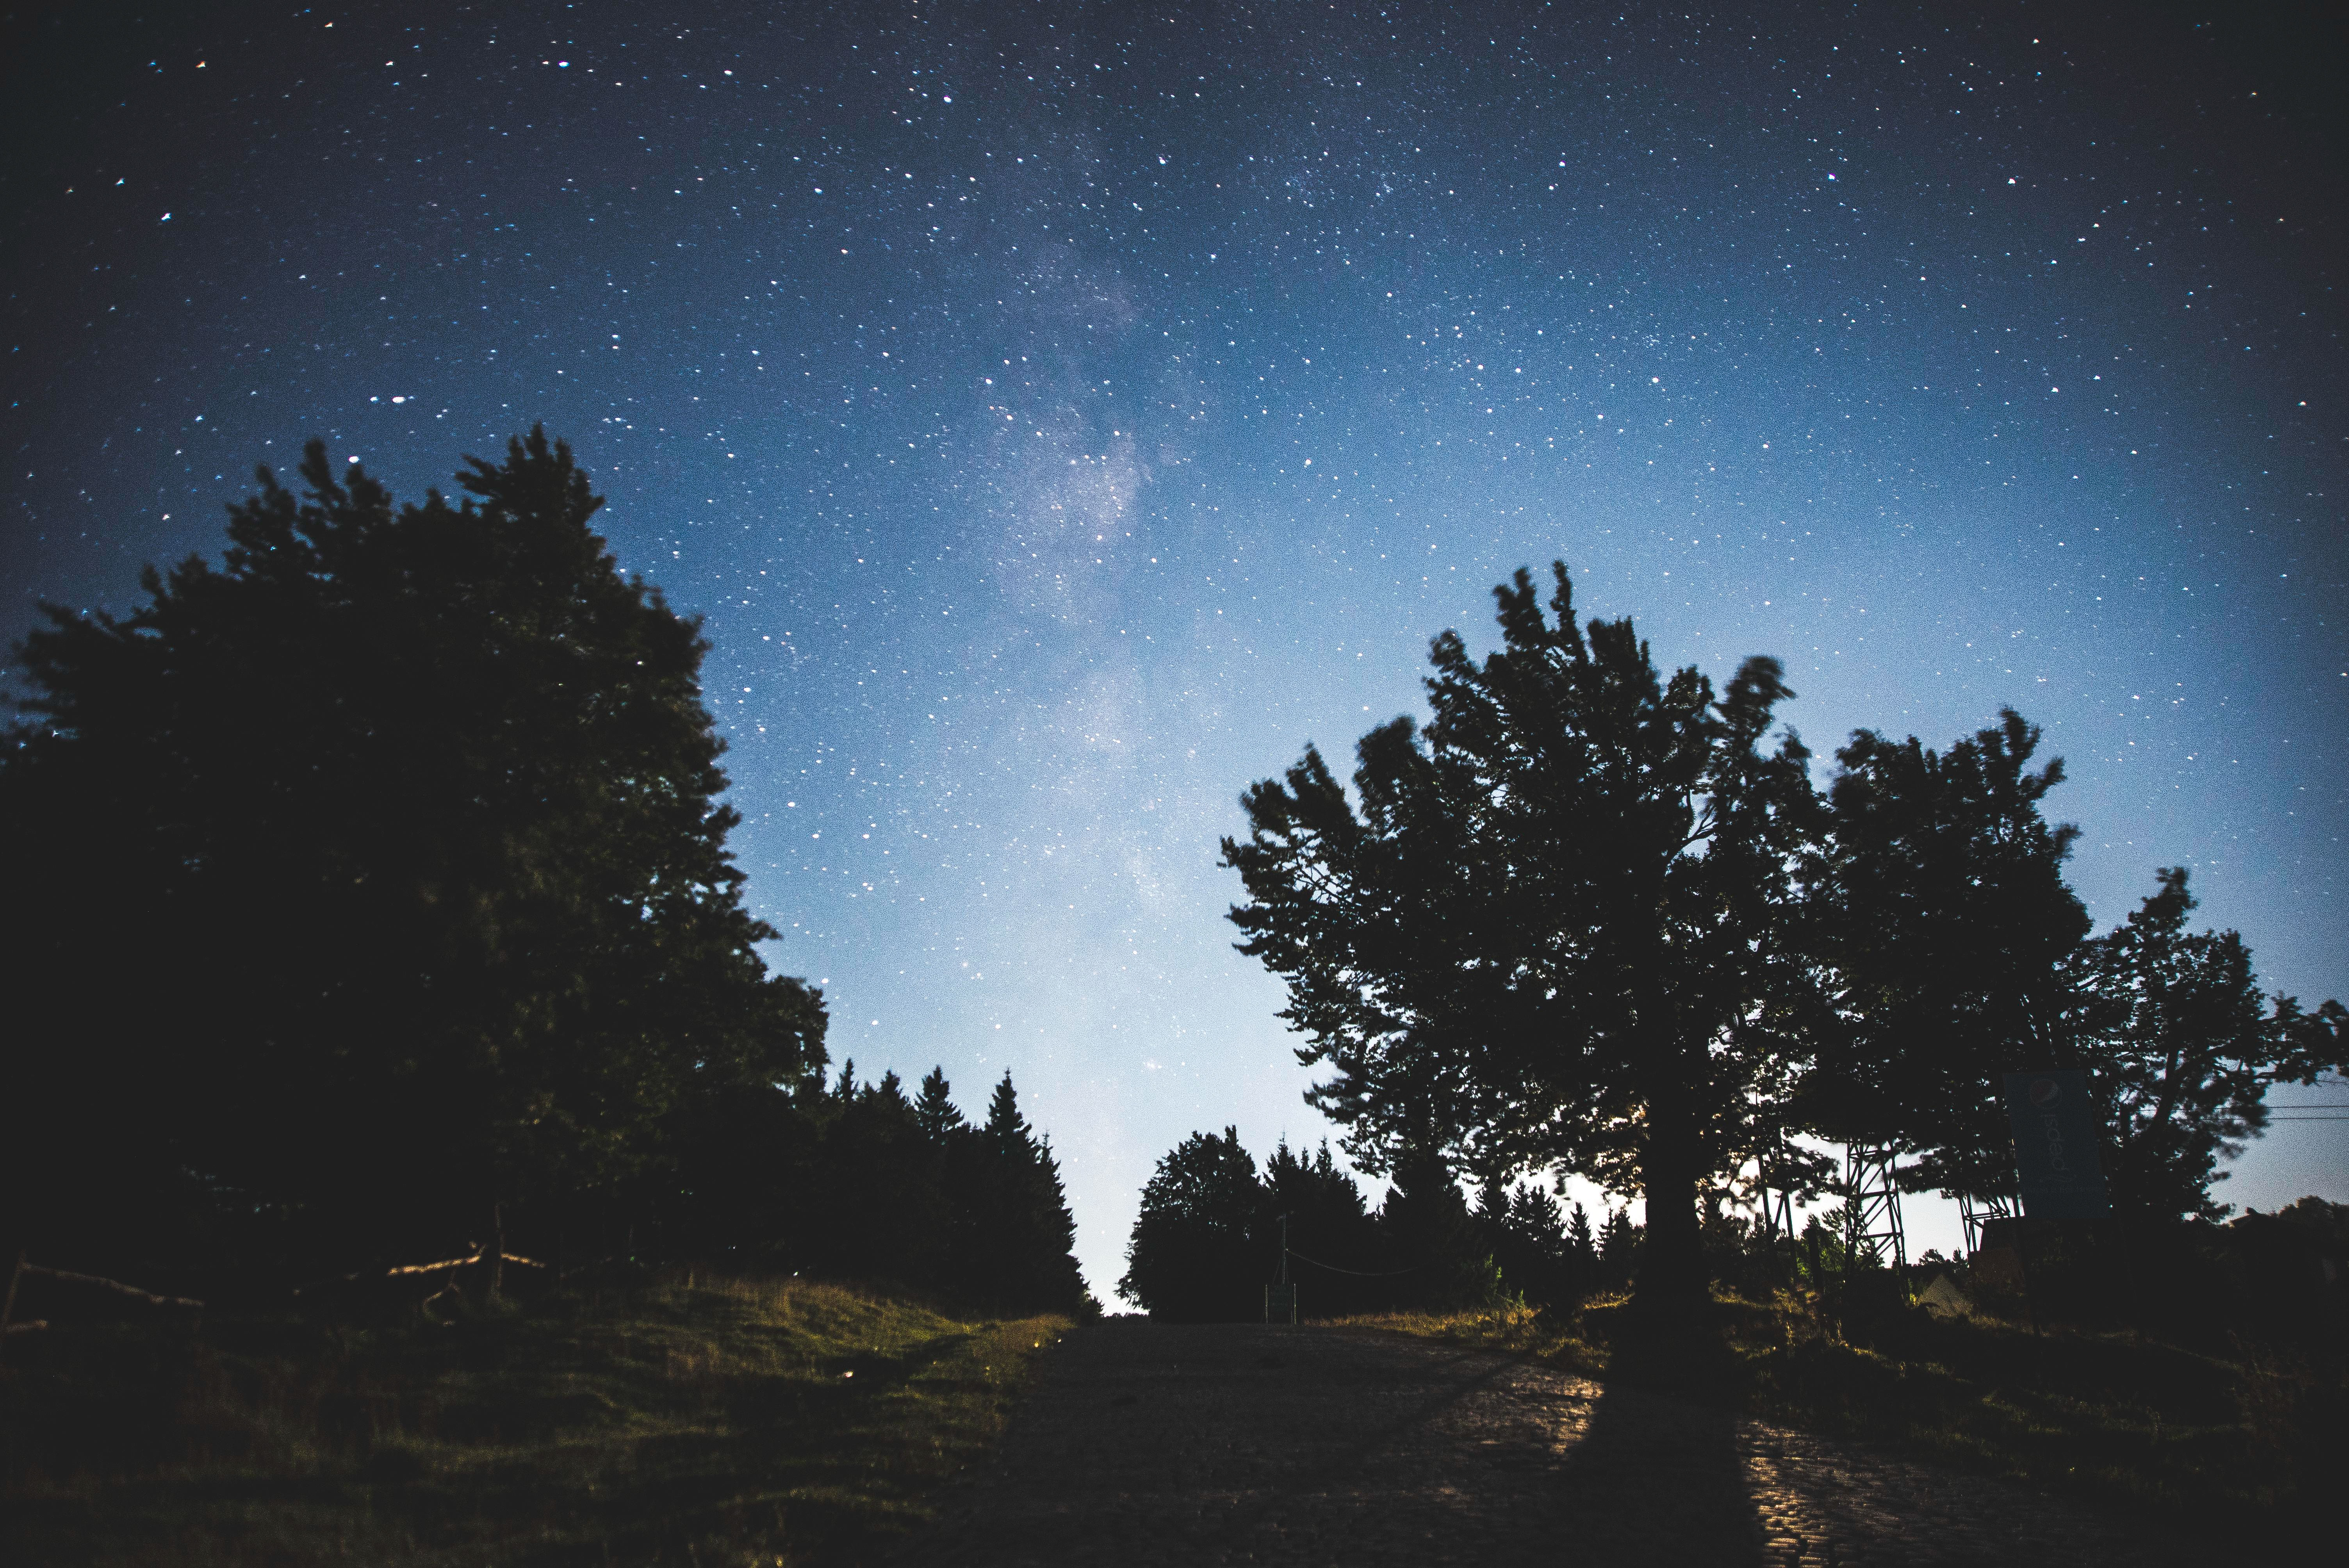
tree, nature, light, cloud, sky, night, sunlight, star, dawn, atmosphere, dusk, evening, darkness, moonlight, astronomical object, atmospheric phenomenon, woody plant